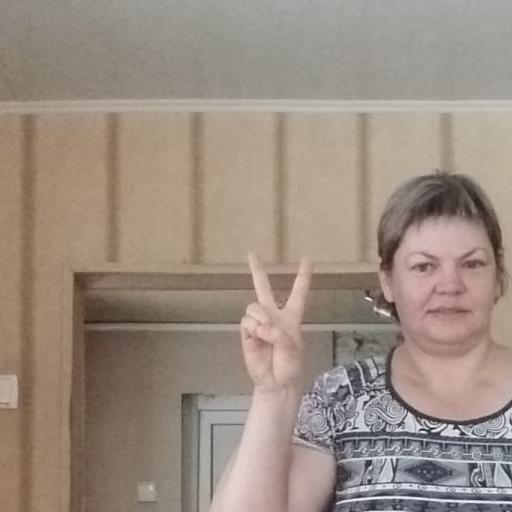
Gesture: peace